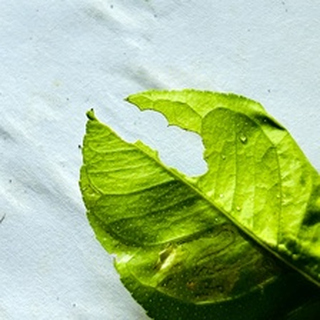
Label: lemon_deficiency